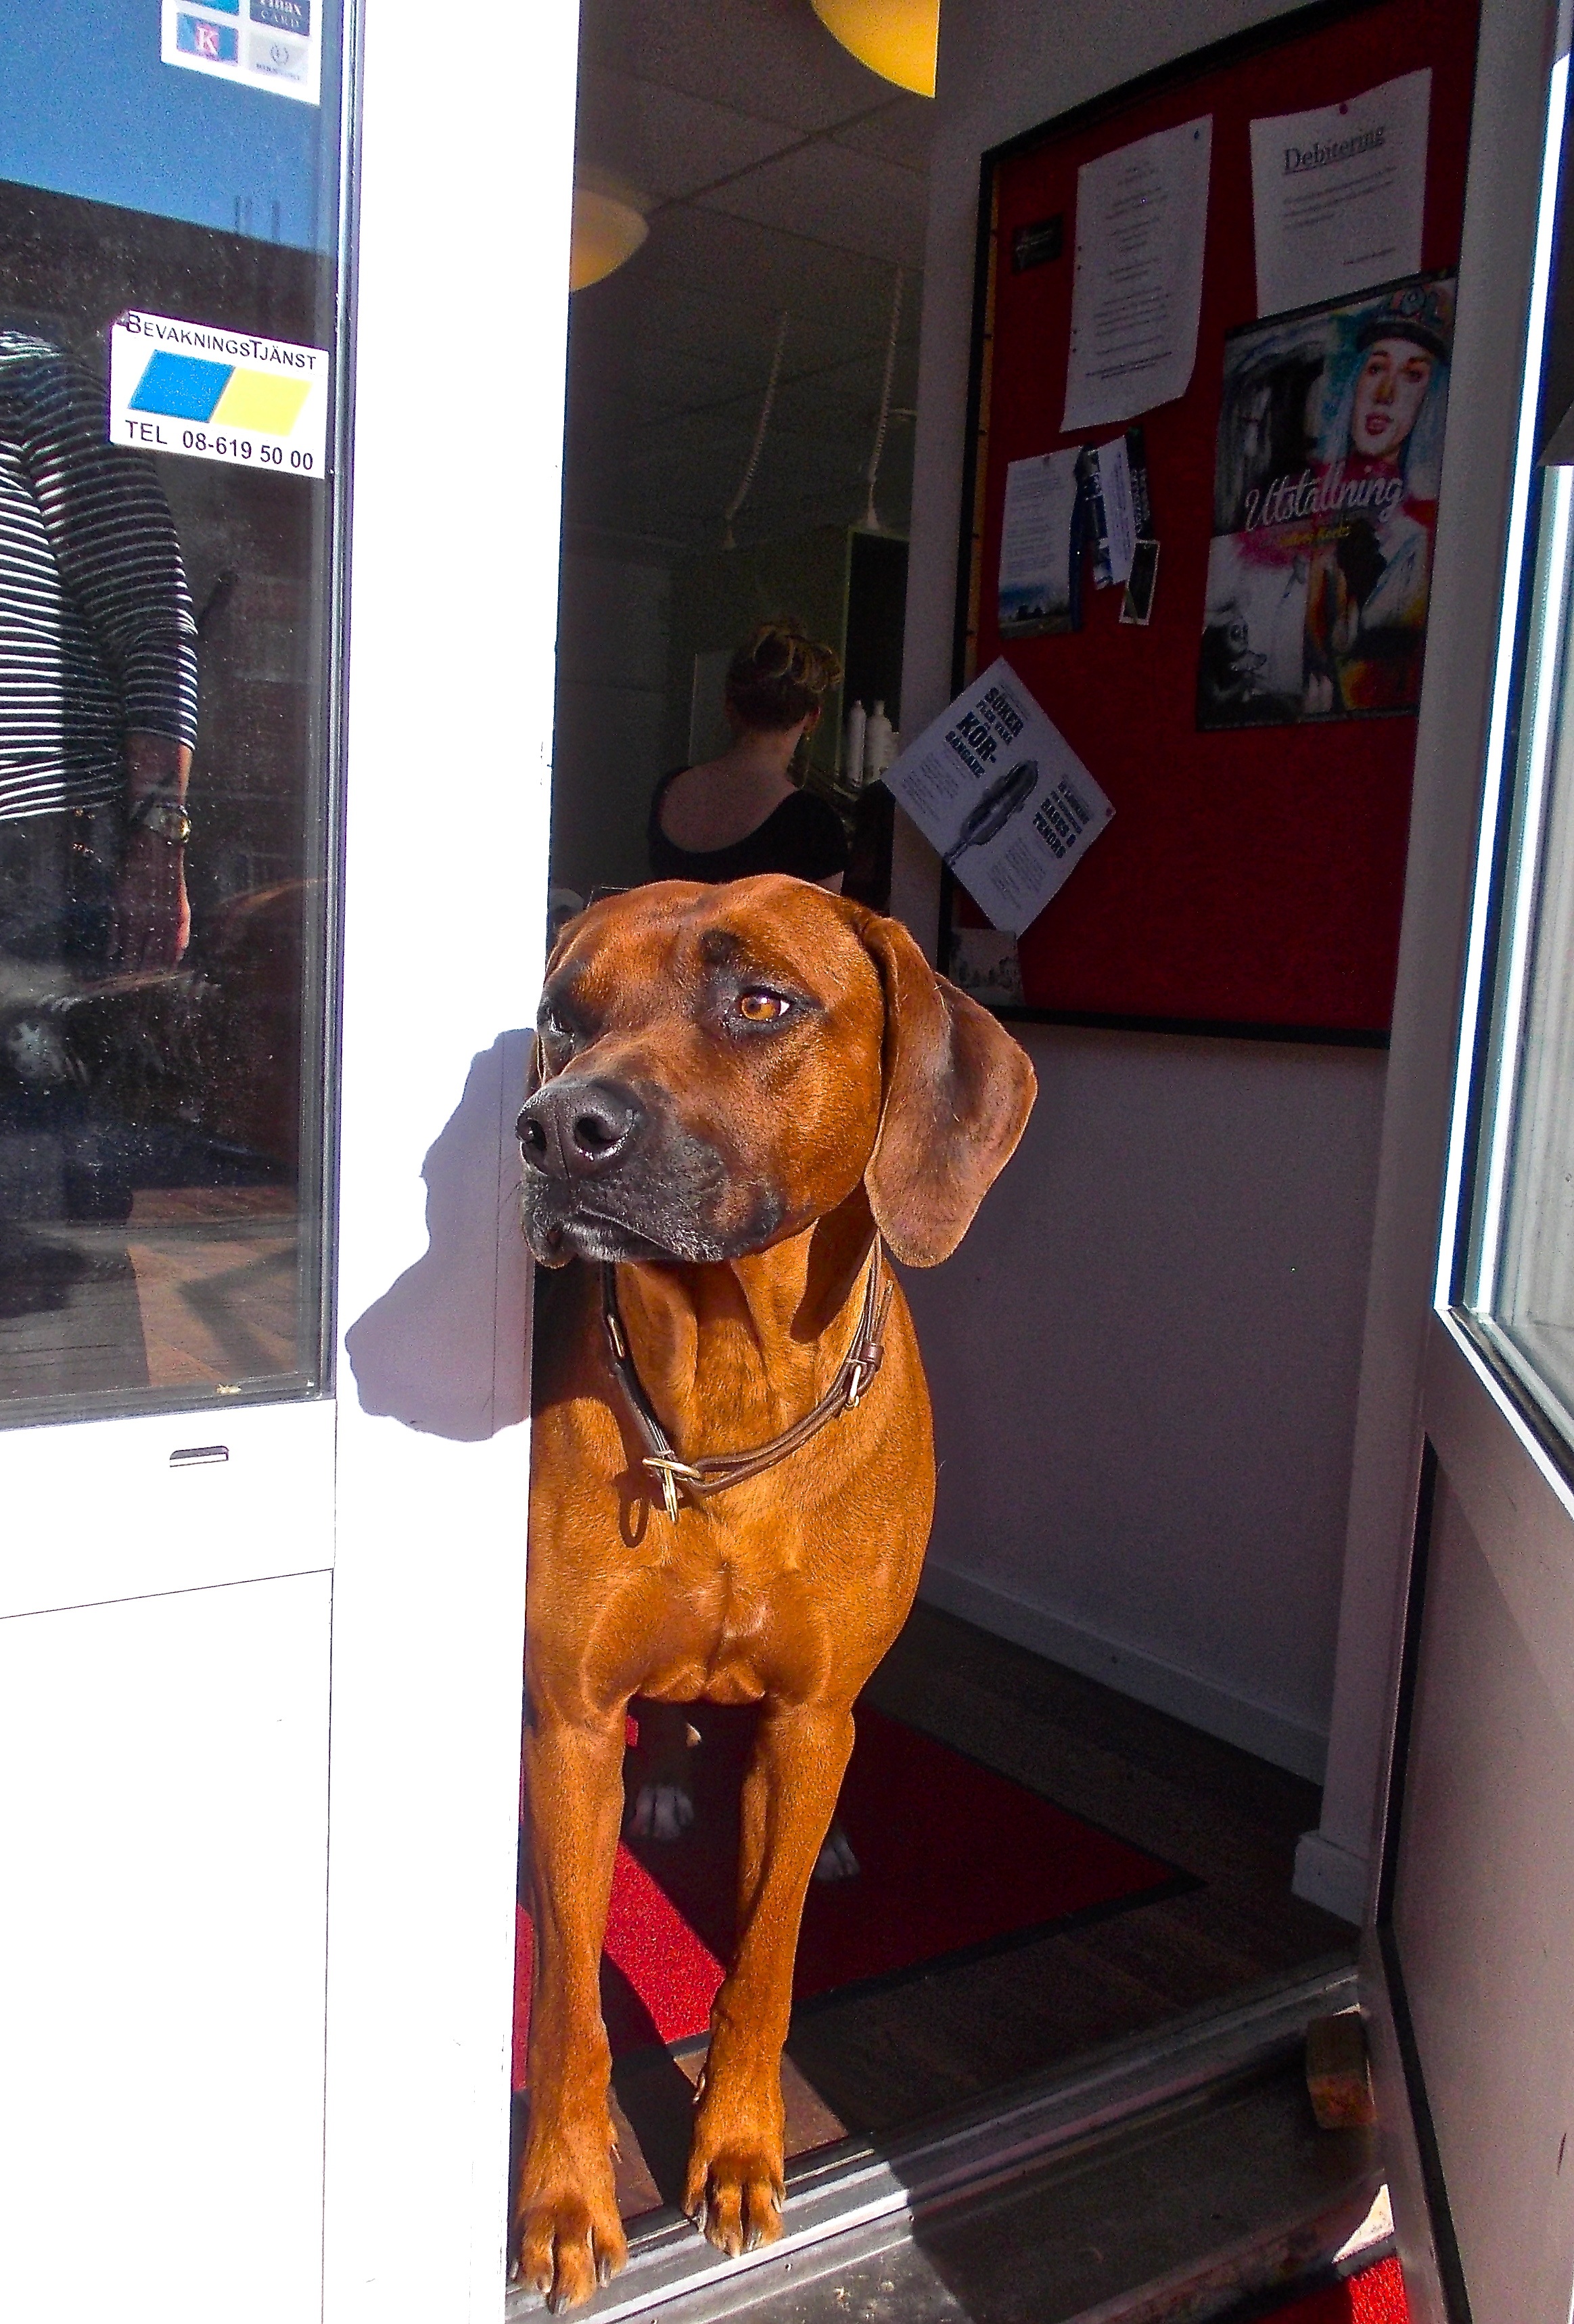
dog, curious, ridgeback, dog like mammal